Bottle Lake, New Zealand

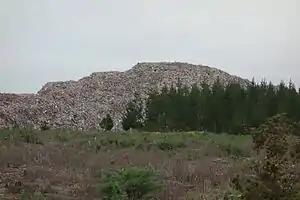

Bottle Lake is an area in the north-east of Christchurch with a low number of residents. Most of the area is covered by Bottle Lake Forest, which has since the mid-1970s become a popular recreation area.